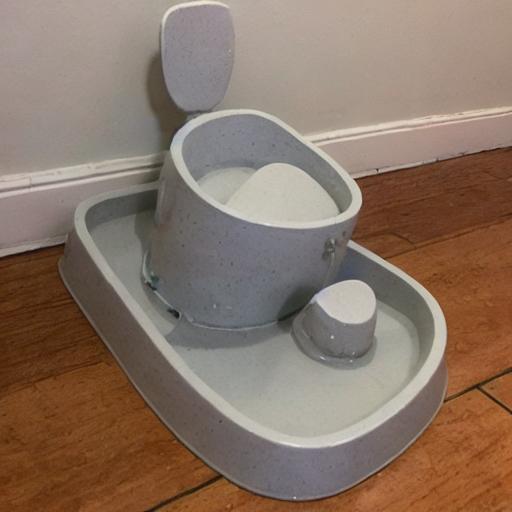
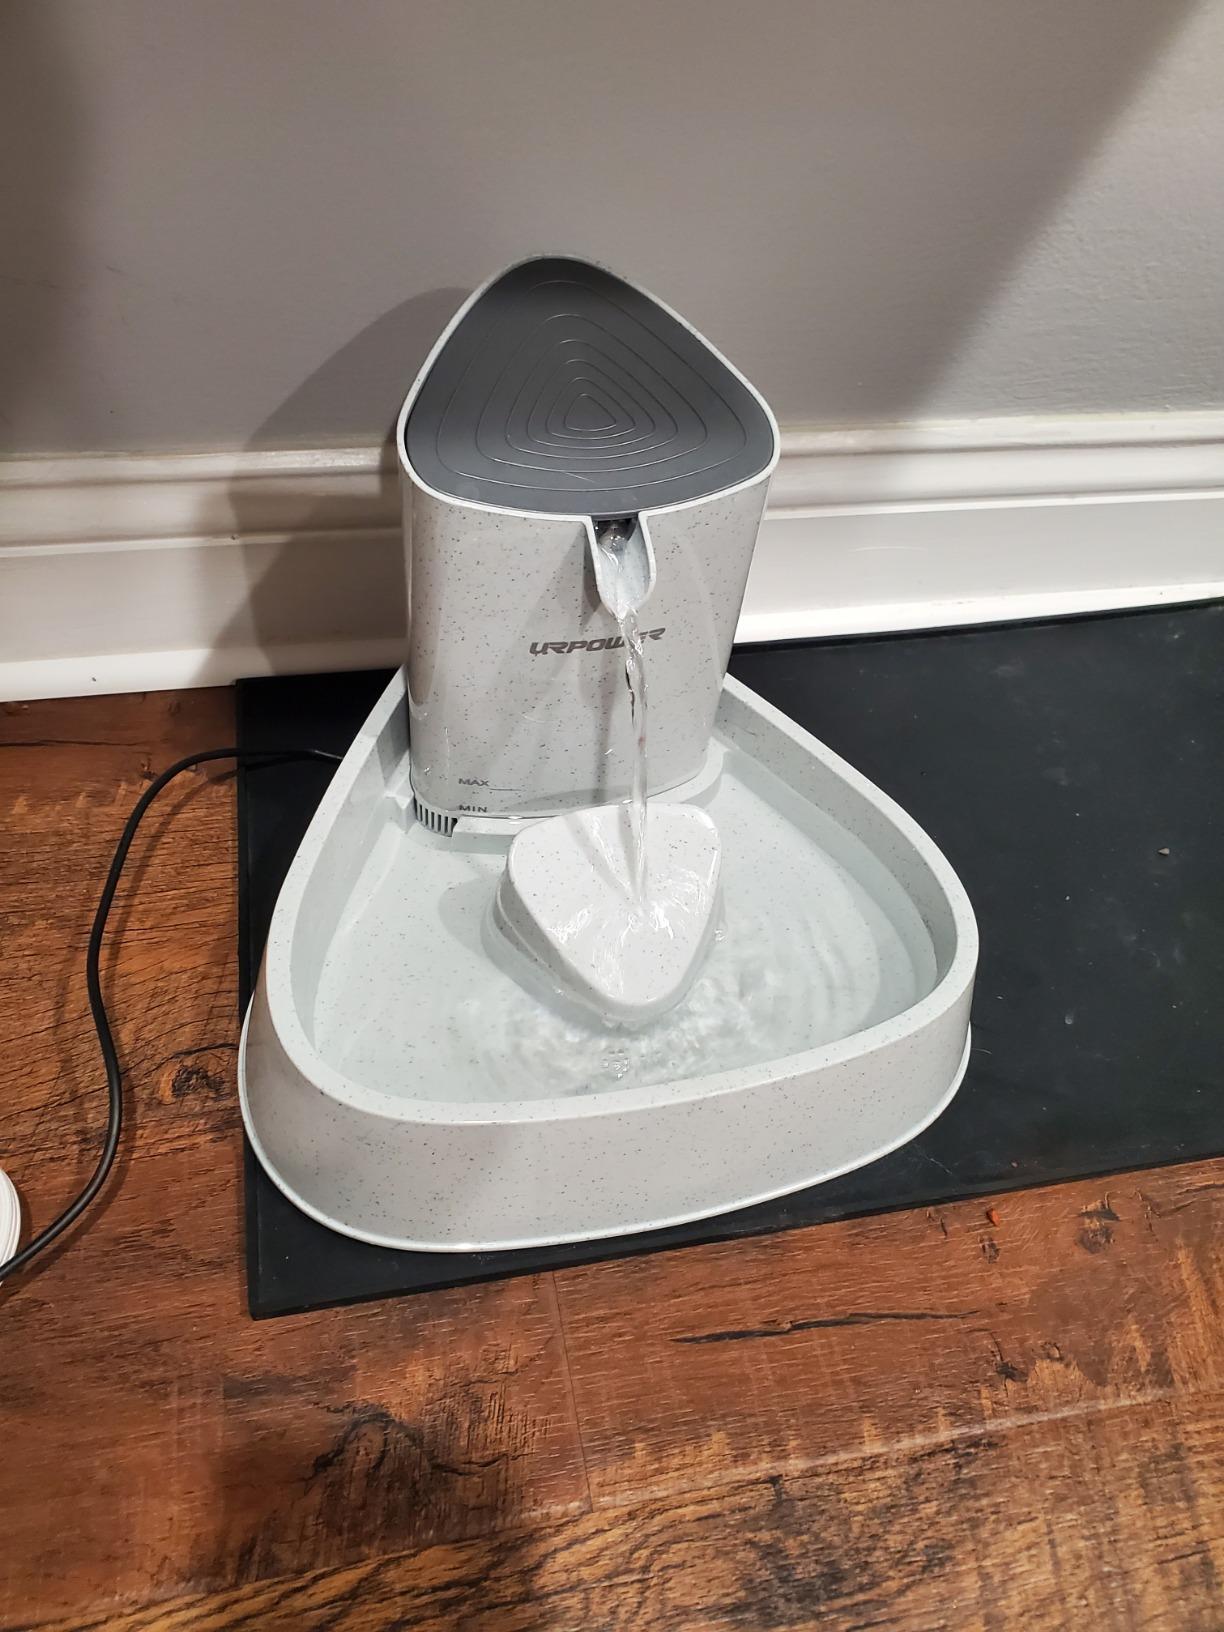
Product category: items_bowl
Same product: no